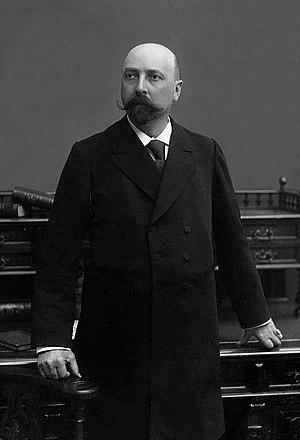
Ernst Brenner, homme politique suisse, né le 9 décembre 1856, décédé le 11 mars 1911, bourgeois de Bâle.